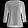
Label: T - shirt / top